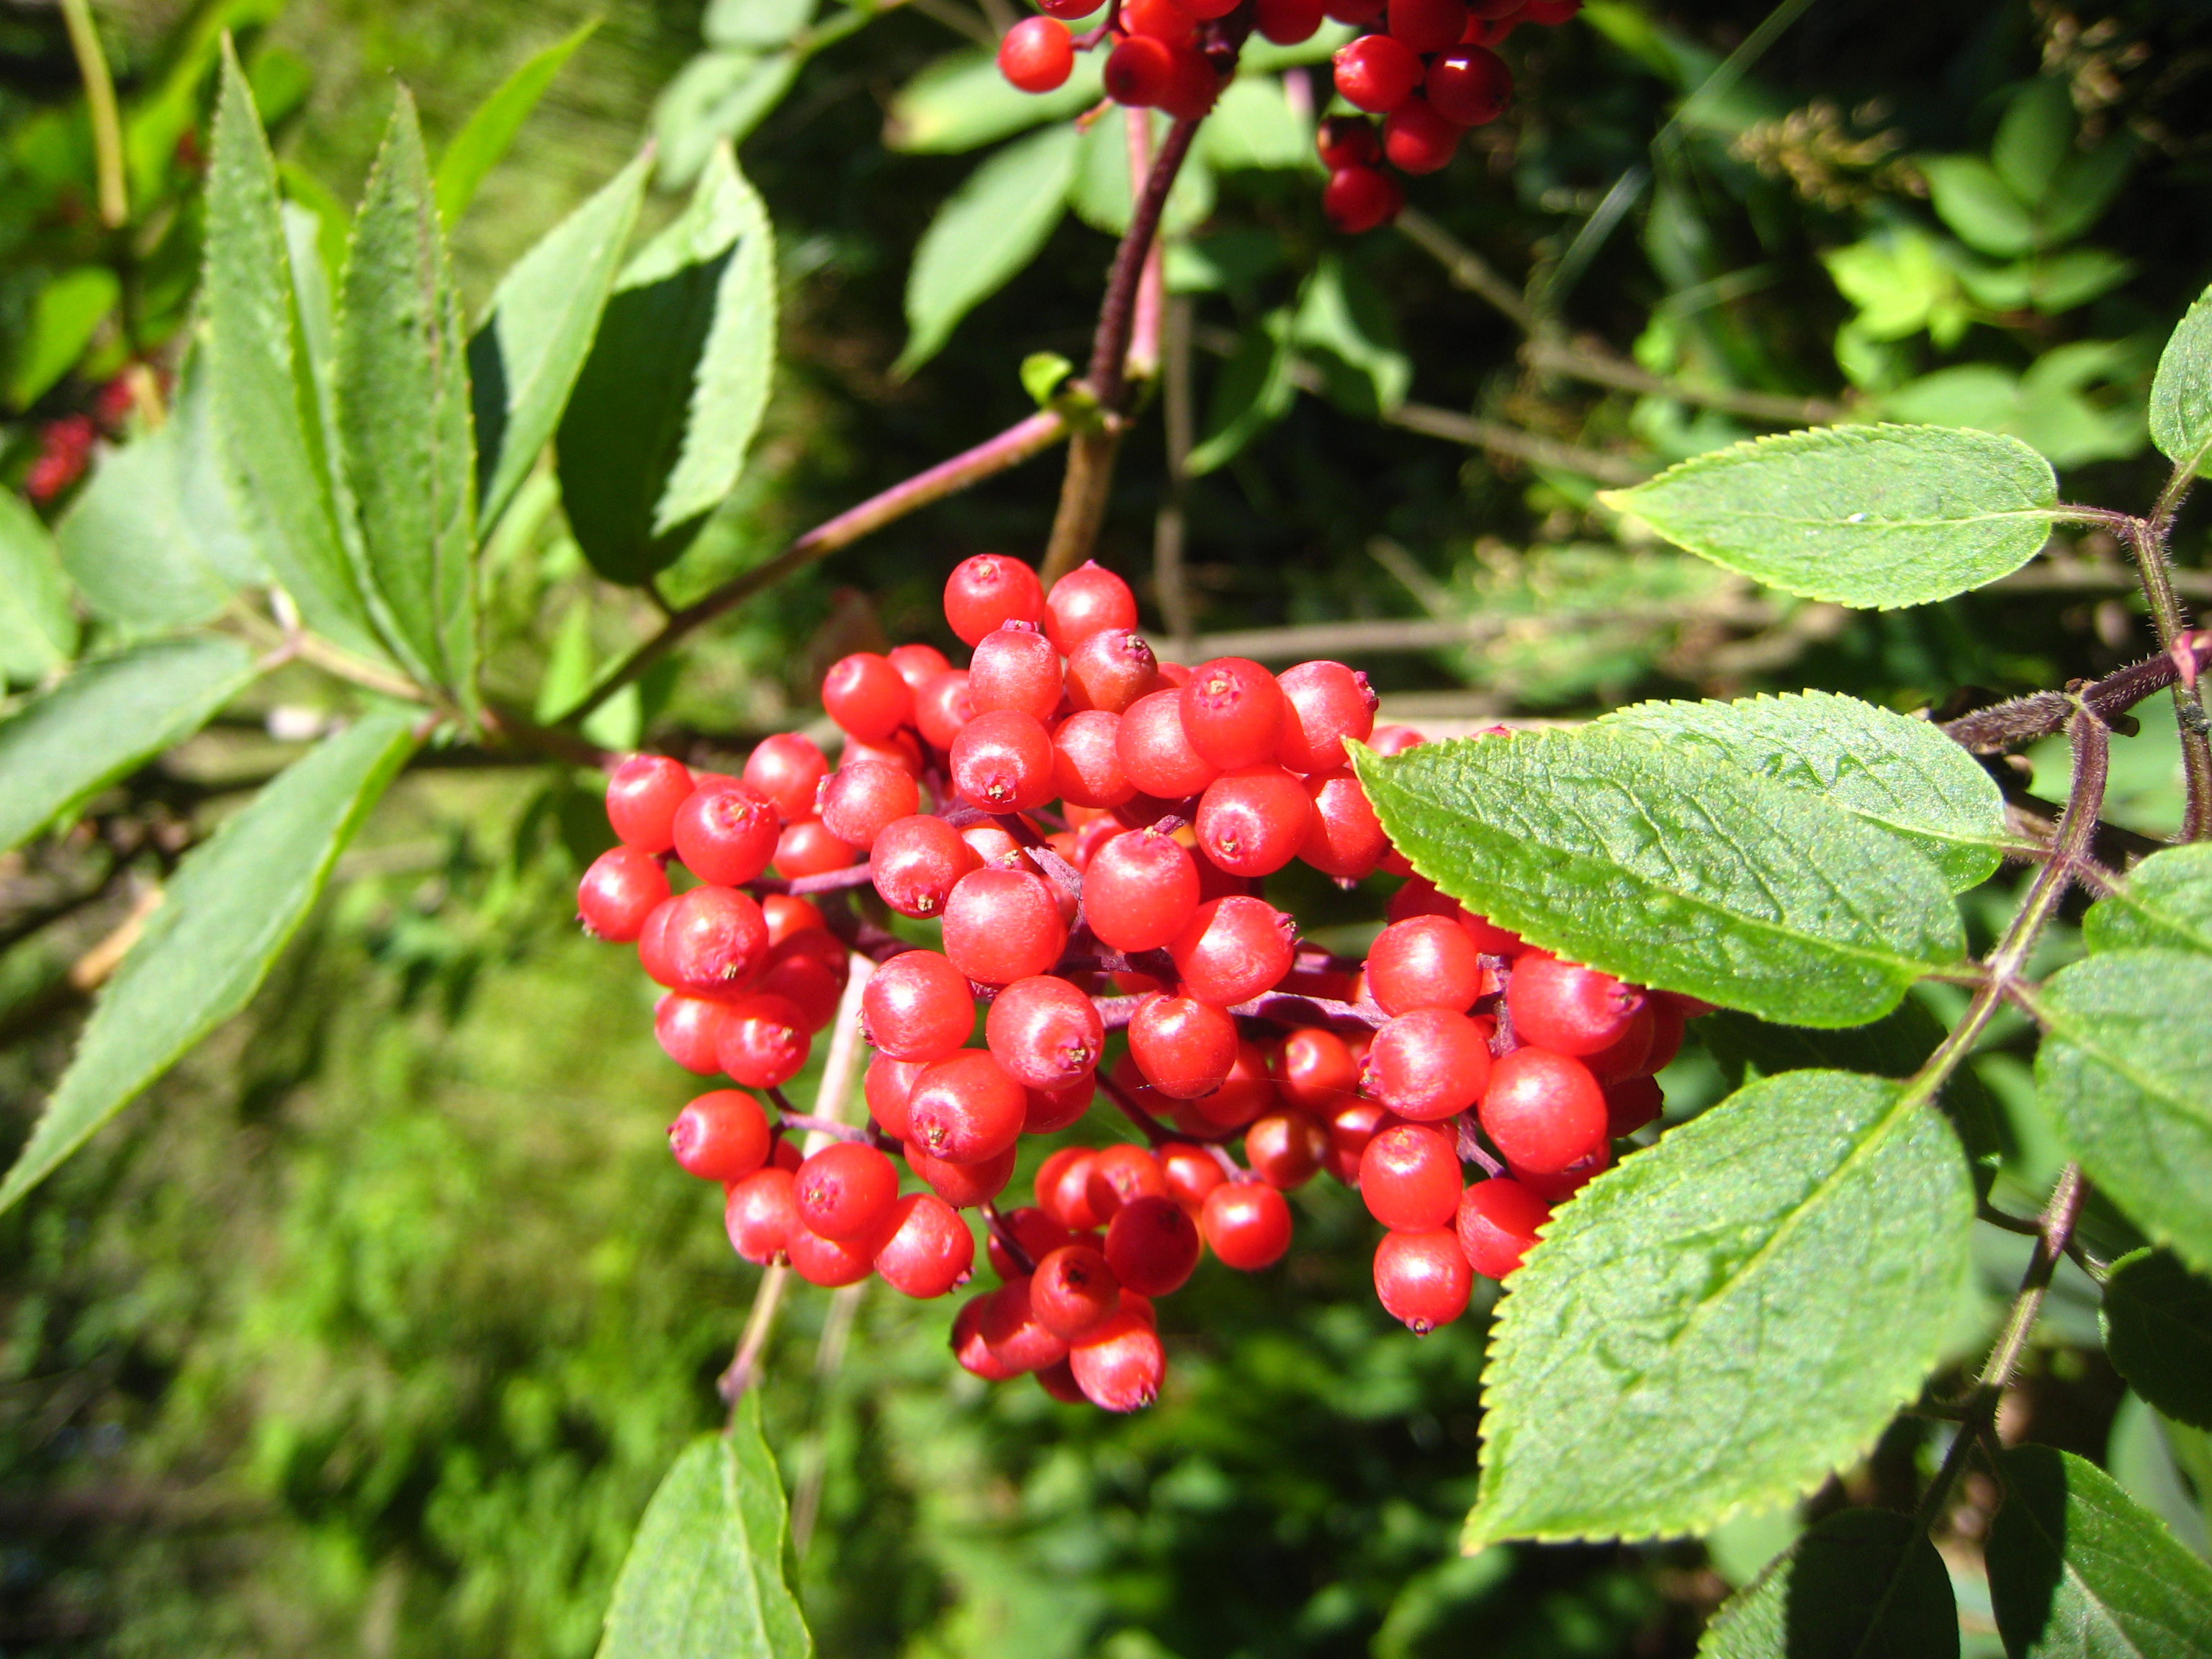
flower, berry, plant, heteromeles, buffaloberries, fruit, rowan, lingonberry, sorbus, schisandra, elderberry, silver buffaloberry, viburnum, pink peppercorn, pistacia lentiscus